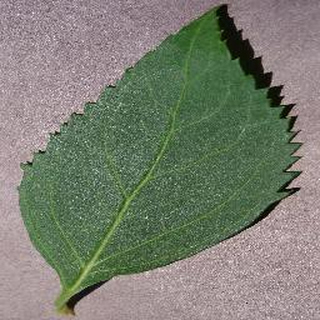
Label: healthy_cherry